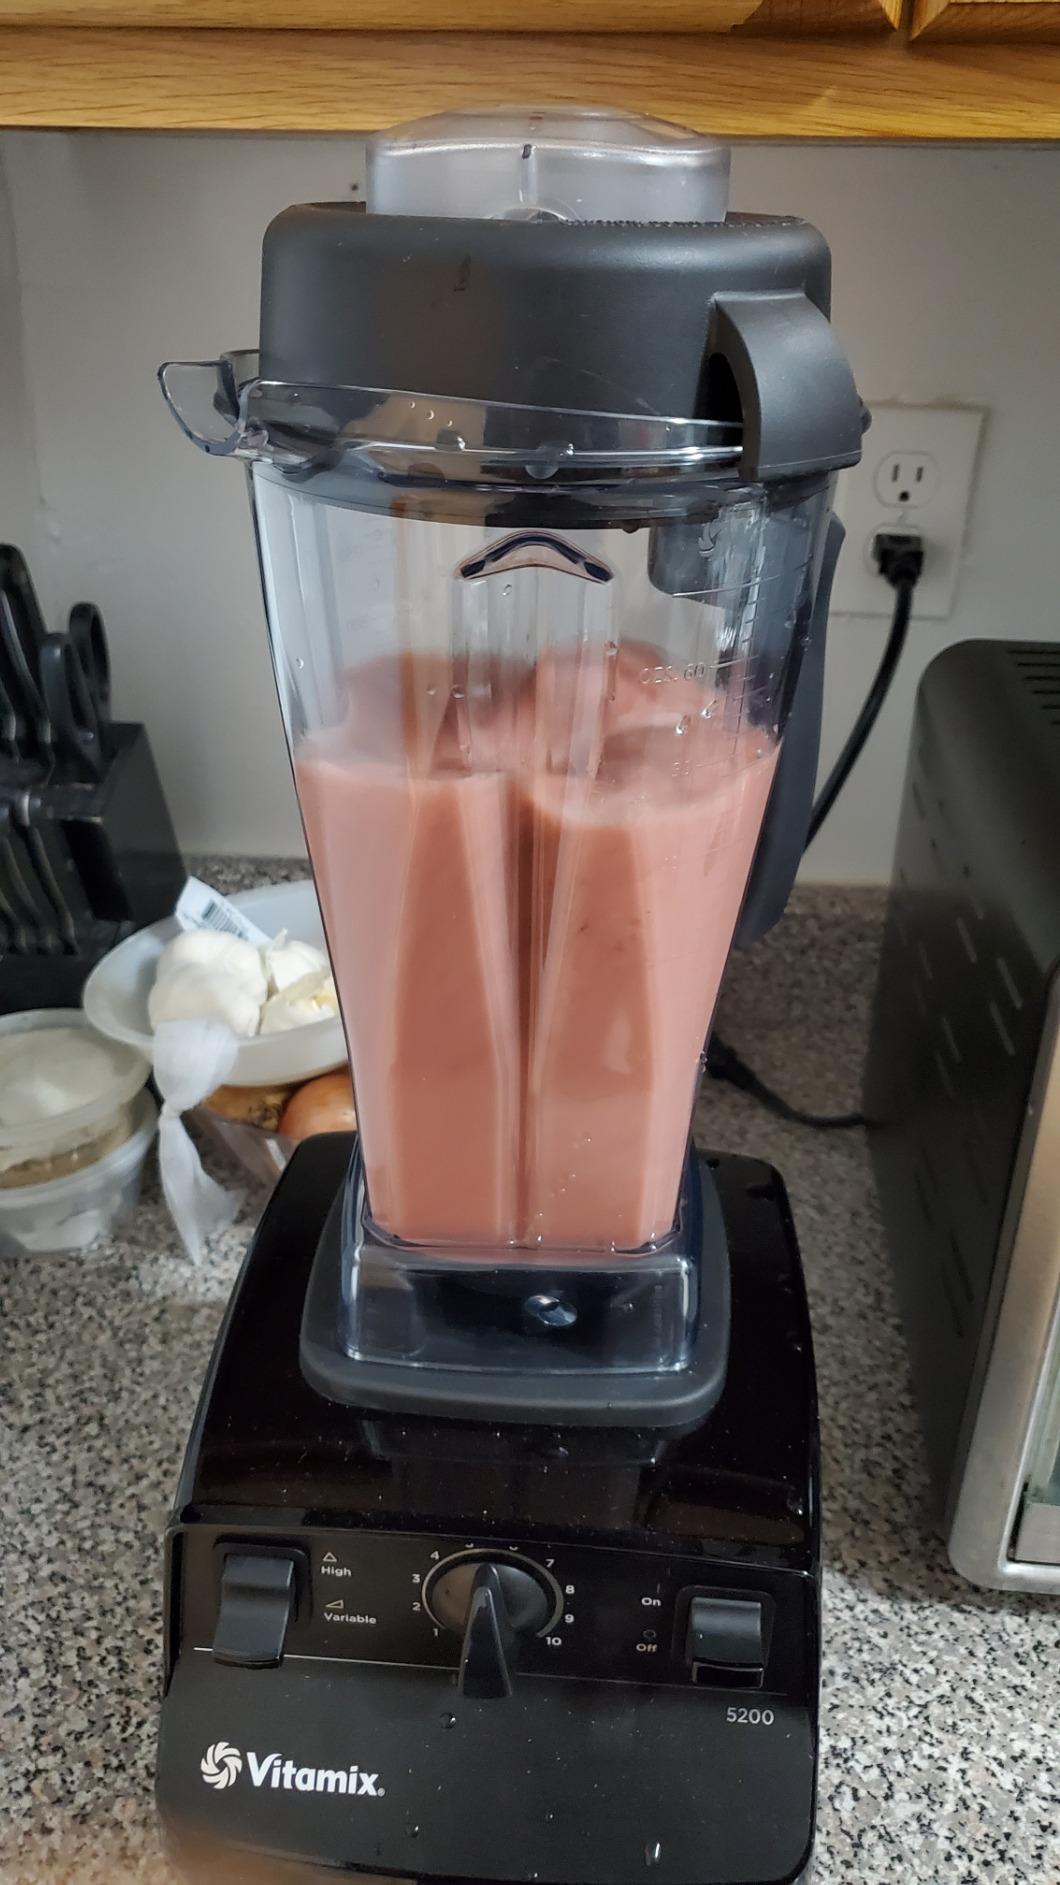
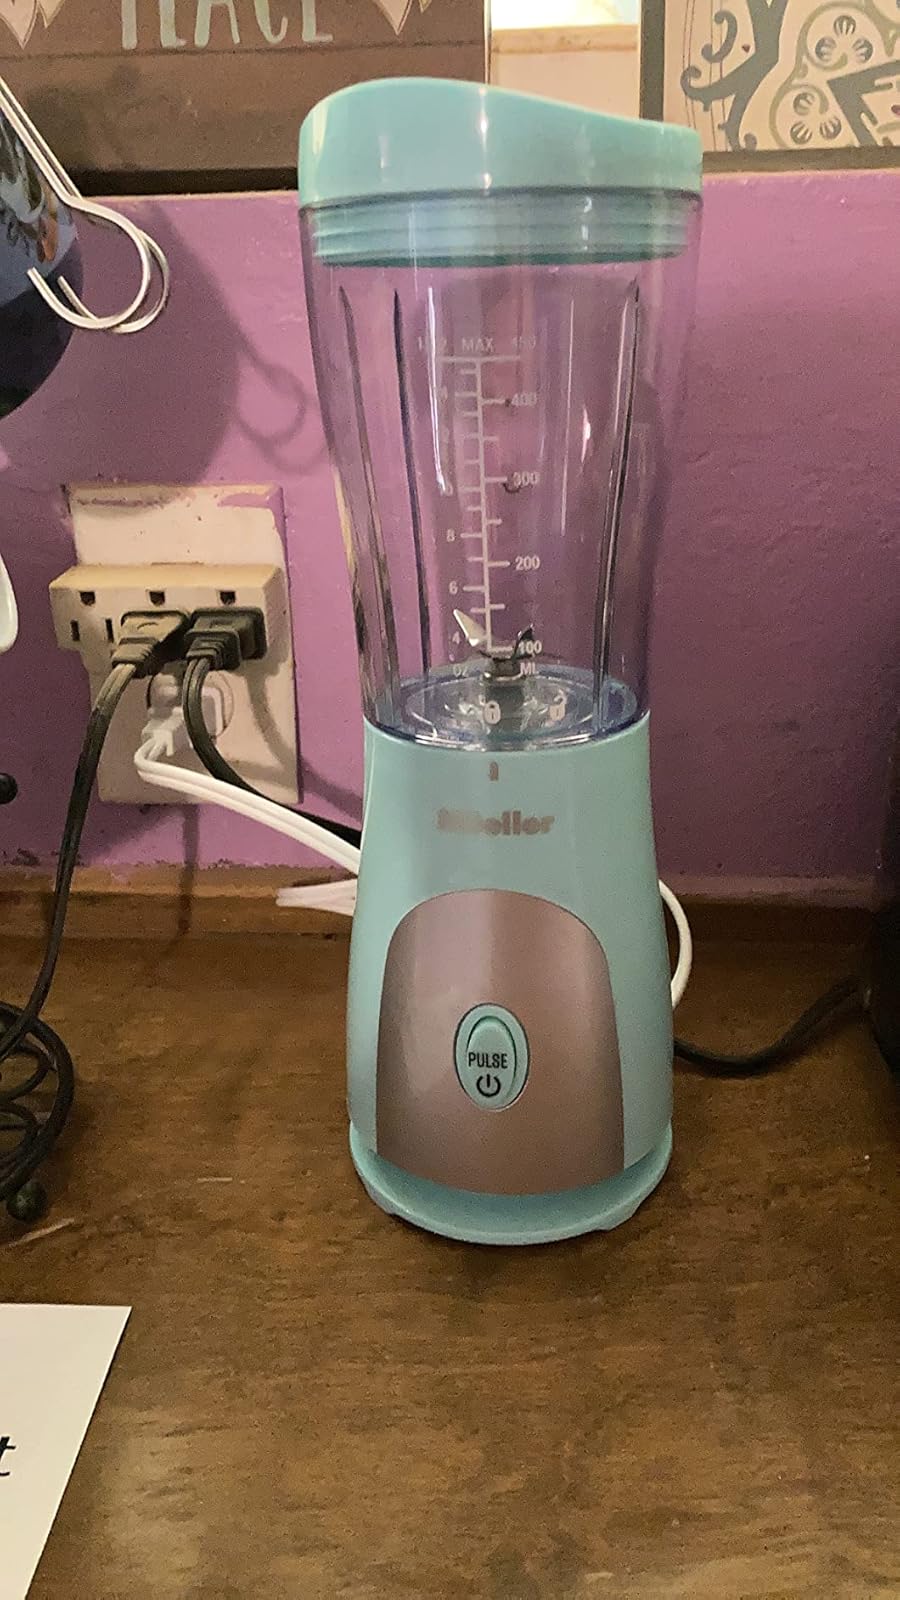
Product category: items_blender
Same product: no